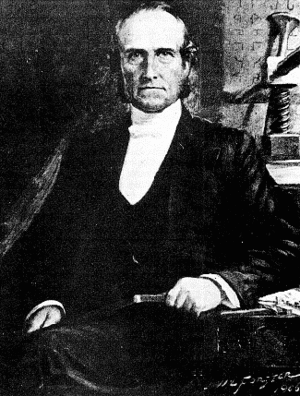
James Evans (18 janvier 1801 – 23 novembre 1846) était un missionnaire méthodiste canadien et un linguiste amateur. Il est connu pour sa création du syllabaire pour l'Ojibwé et le Cri, qui a ensuite été adapté pour d'autres langues telles que l'inuktitut."